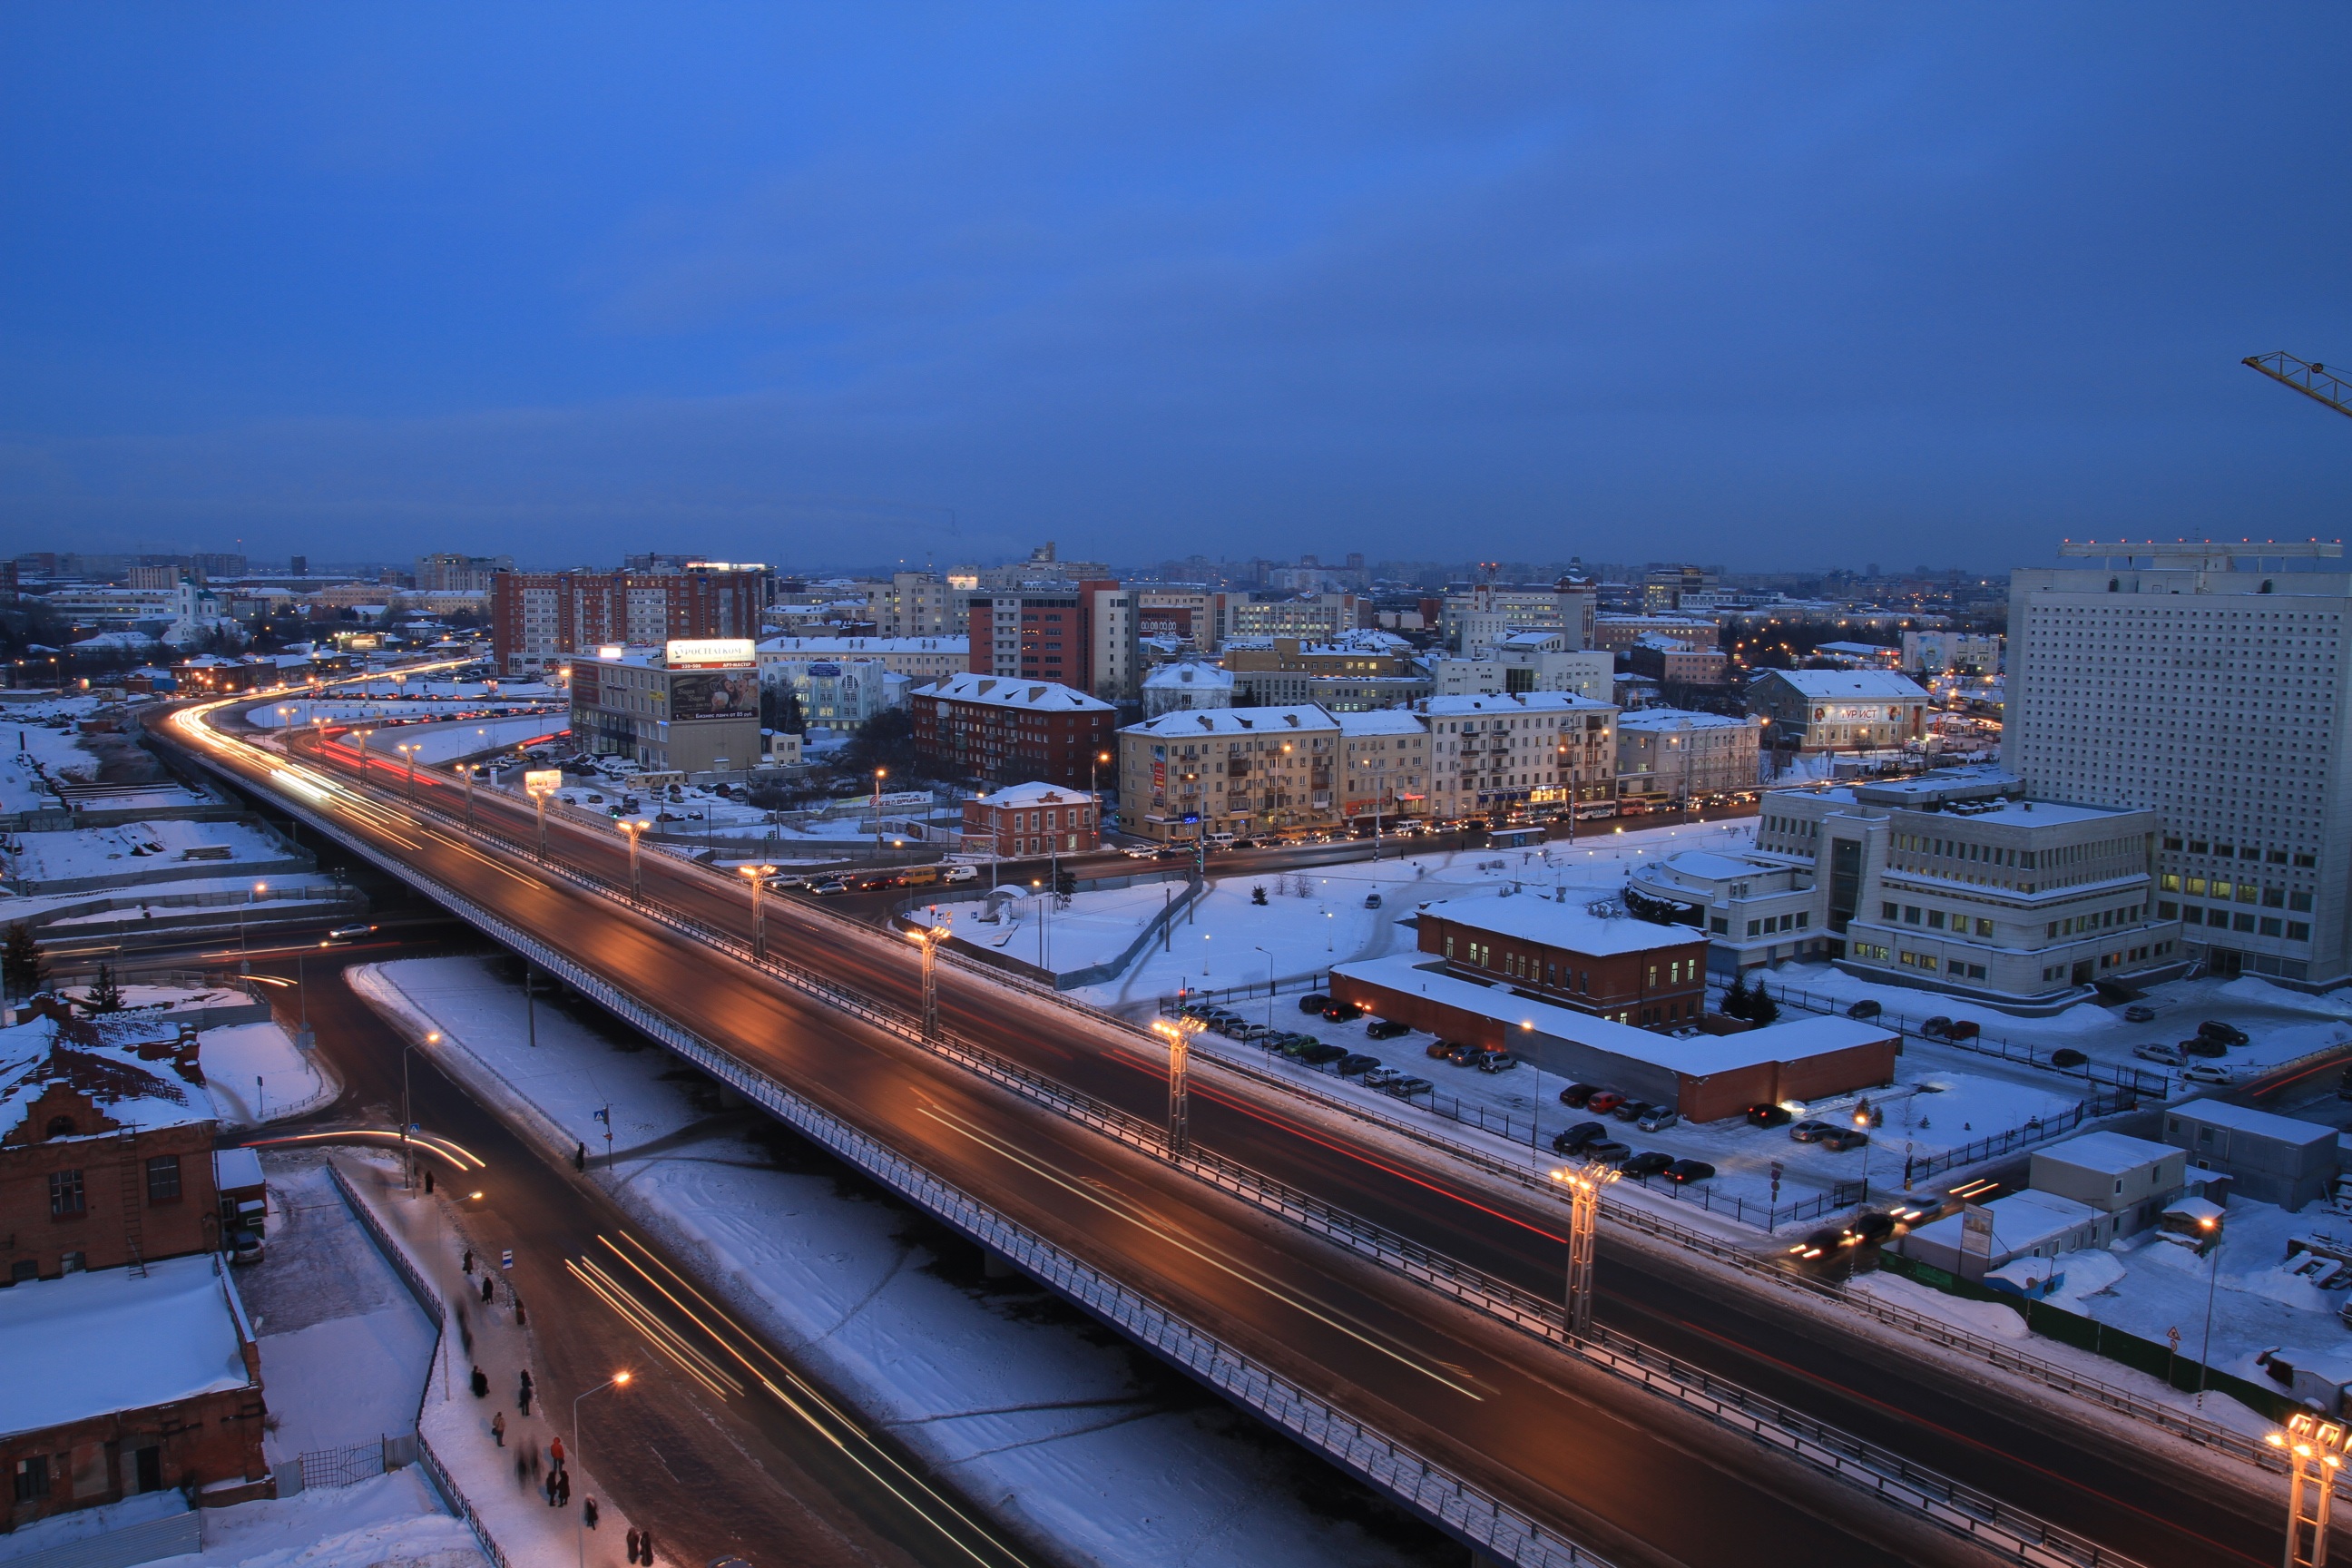
landscape, horizon, snow, winter, architecture, sky, skyline, night, building, city, skyscraper, cityscape, downtown, dusk, transport, evening, reflection, vehicle, journey, landmark, port, tourism, center, russia, siberia, omsk, showplace, aerial photography, urban area, human settlement, western siberia